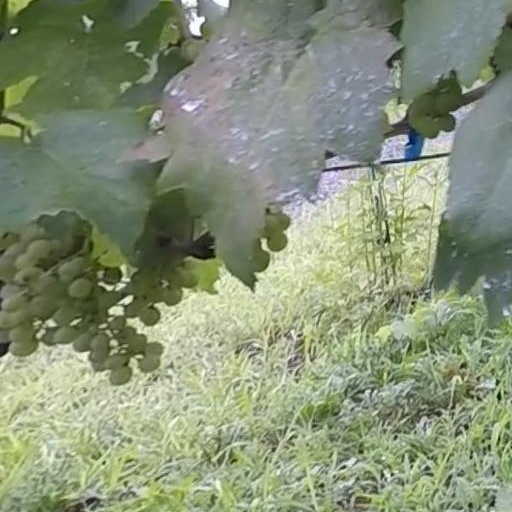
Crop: grape